Ichikawaōno Station

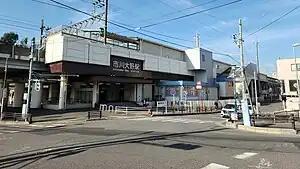
Ichikawaōno Station in December 2023

is a passenger railway station in the city of Ichikawa, Chiba, Japan, operated by East Japan Railway Company (JR East).